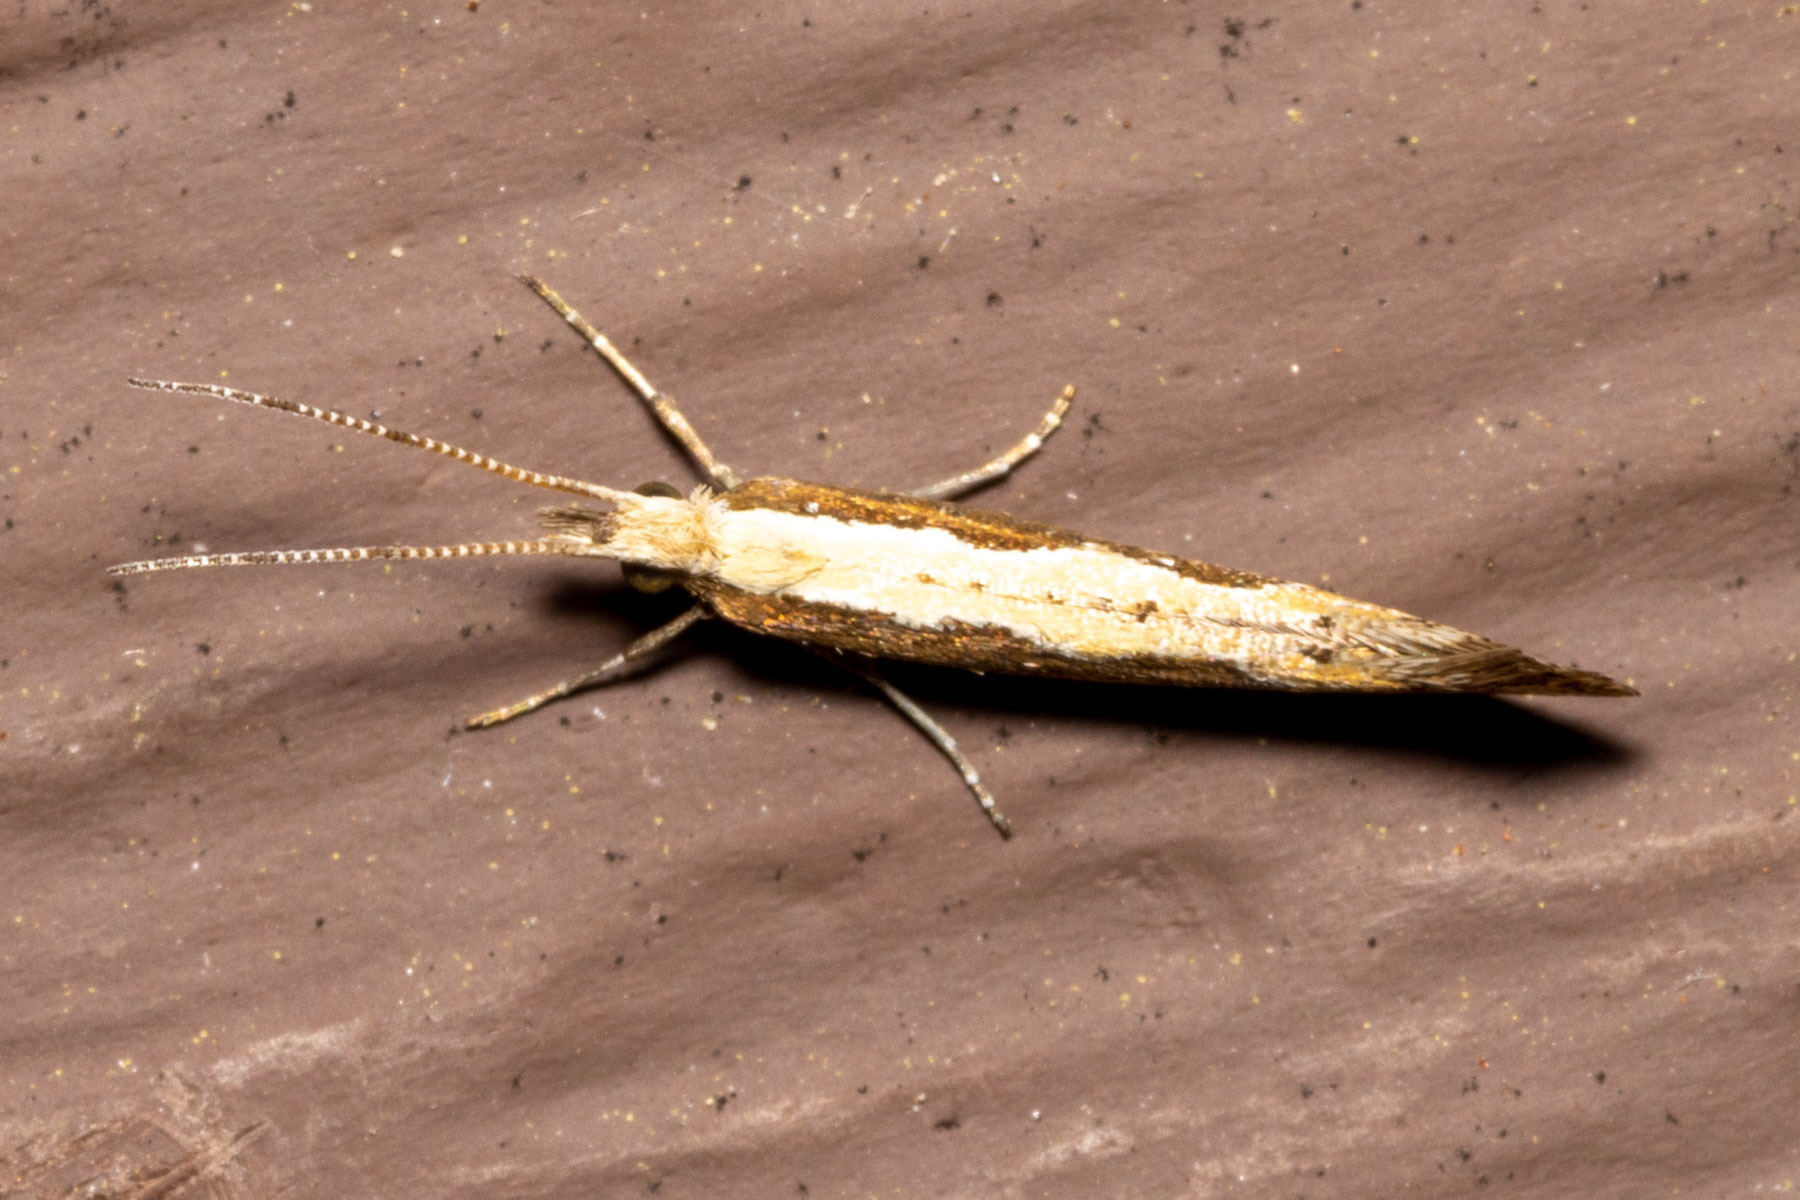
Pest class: diamondback_moth